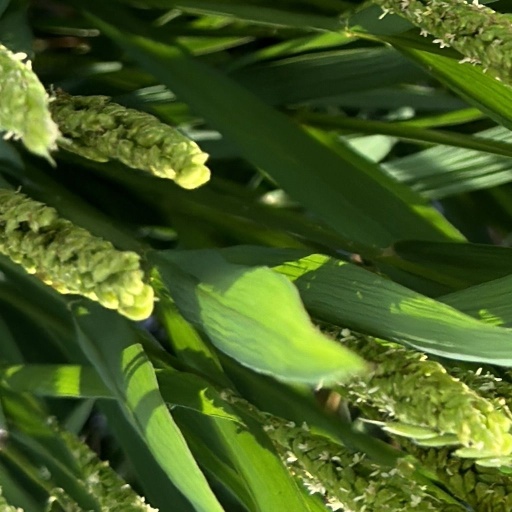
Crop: rice